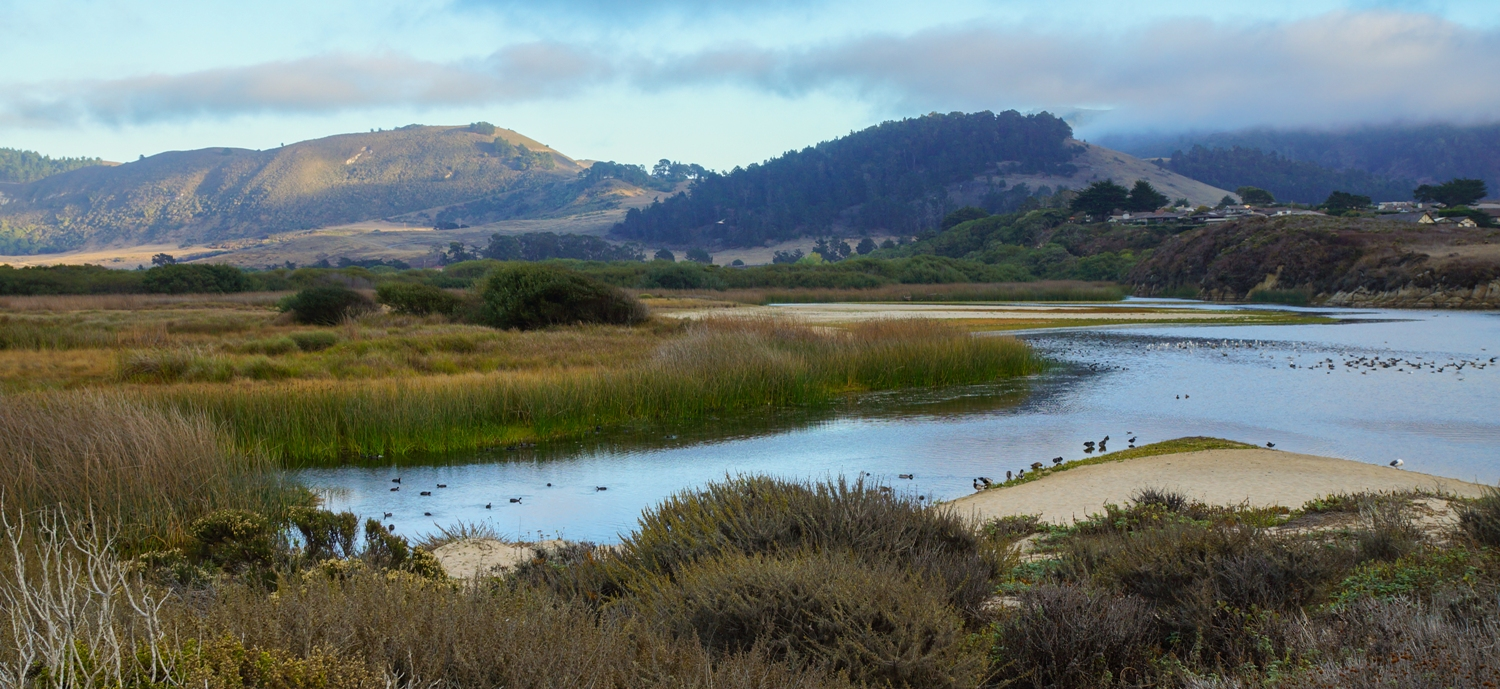
Fire: no
Smoke: no